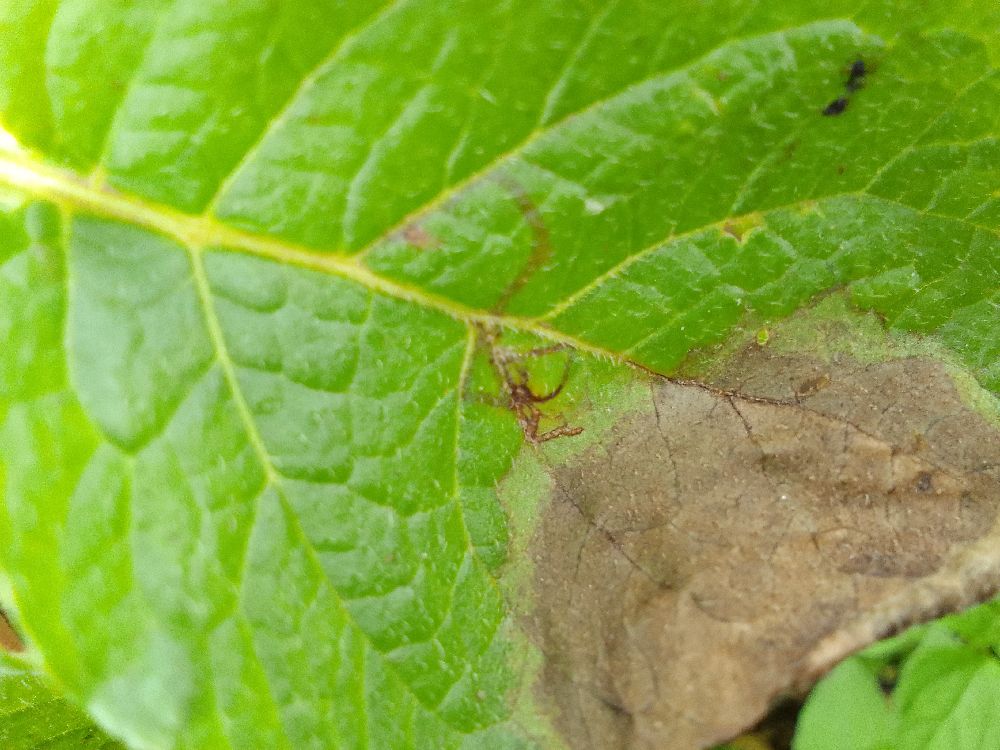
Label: Late blight